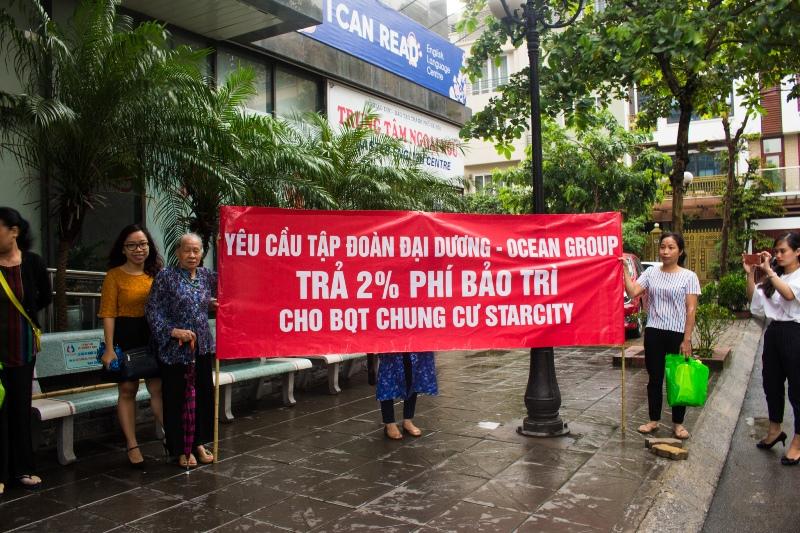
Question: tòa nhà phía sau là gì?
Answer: tòa nhà là một trung tâm ngoại ngữ